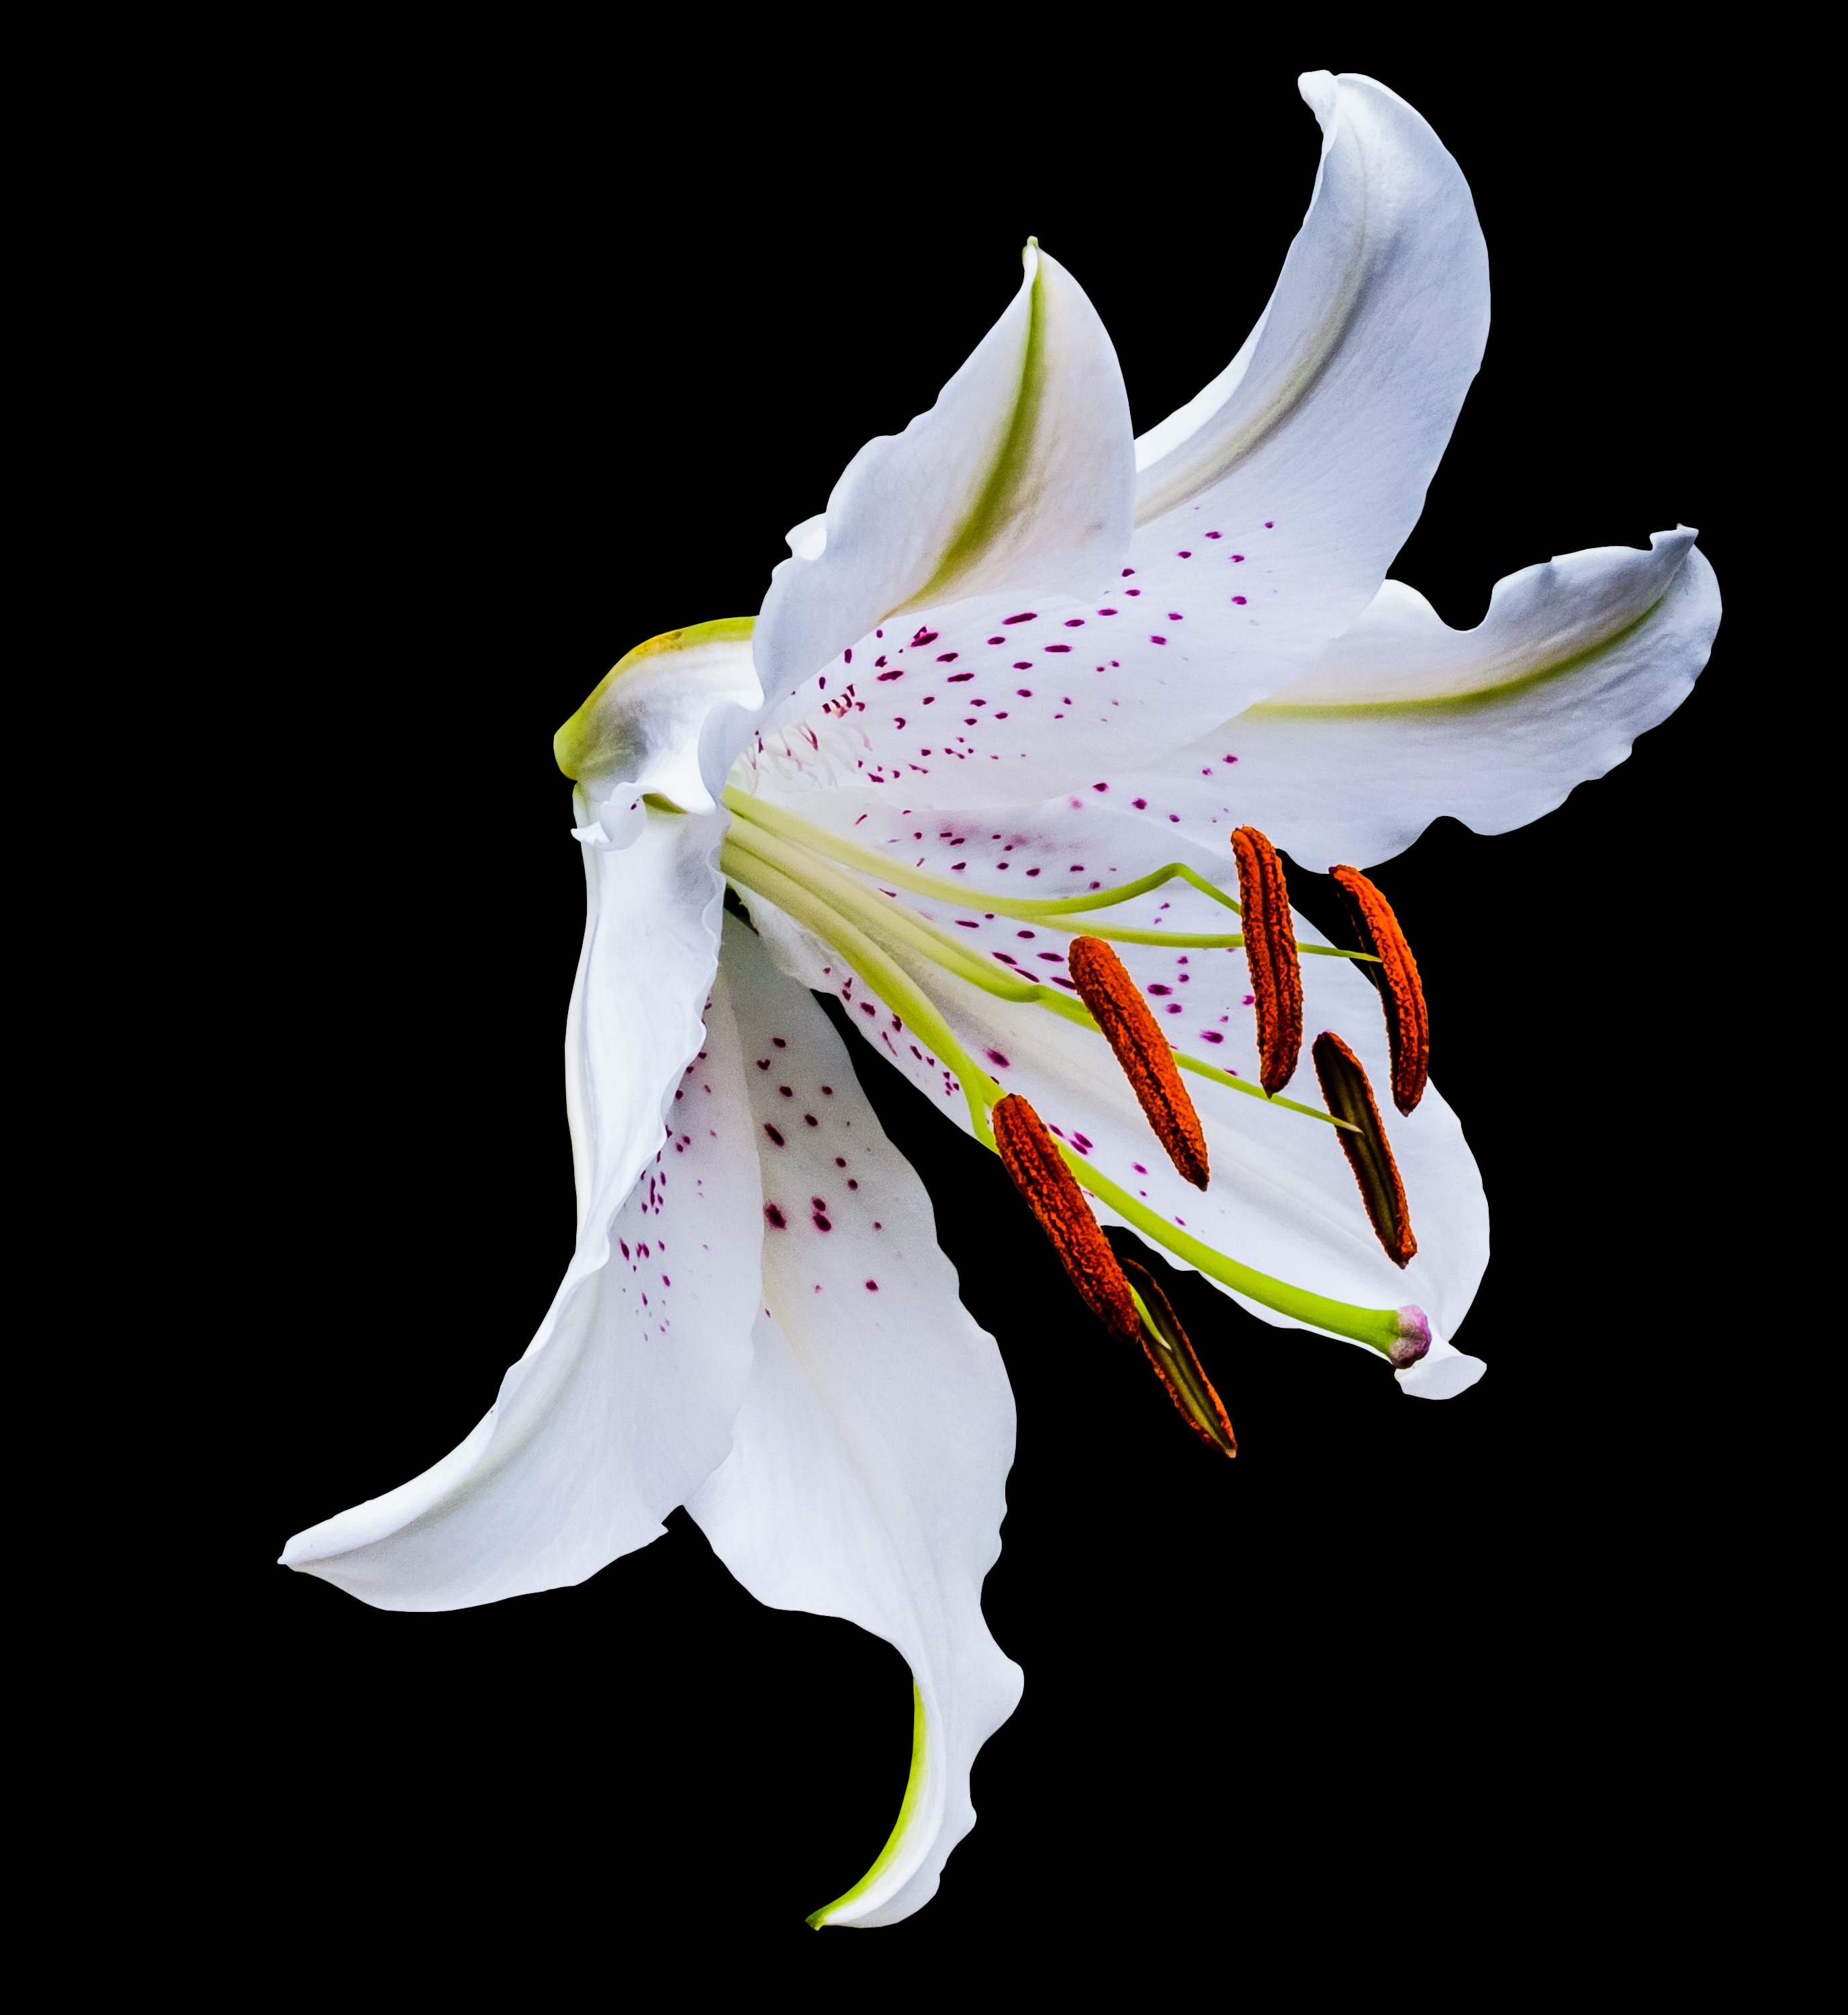
blossom, plant, white, flower, petal, bloom, isolated, illustration, lily, blossomed, flowering plant, purple dots, land plant